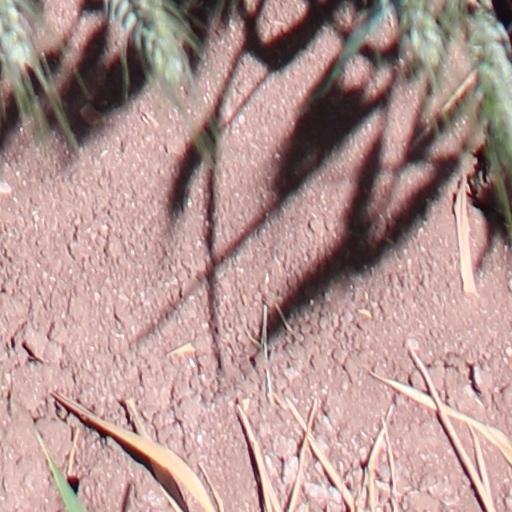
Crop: wheat